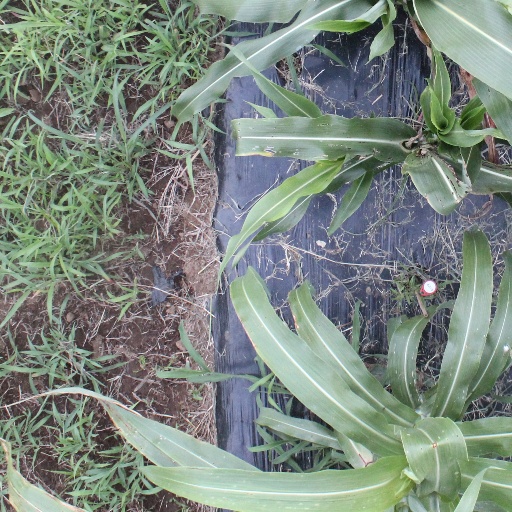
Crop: sorghum